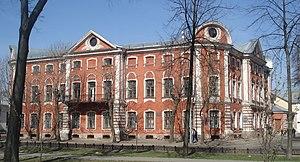
Le baroque élisabéthain est une variété du style architectural baroque russe de l'époque d'Élisabeth Ire. Il est également appelé « style rocaille » ou « style rococo ». Bartolomeo Rastrelli est le représentant le plus important de cette tendance à laquelle on donne, encore également, le nom de « baroque rastrellien ». Le russe Savva Tchevakinski est également un architecte réputé de l'époque représentant de ce style.